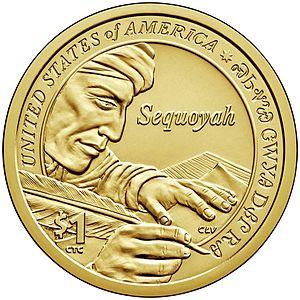
Revers de la pièce de 1 dollar des États-Unis de 2017 dans la série ""Native American"""
Le dollar Sacagawea est, avec la série du dollar présidentiel, l'une des deux pièces de monnaie d'un dollar aux États-Unis. Cette pièce a été frappée pour la première fois par la Monnaie des États-Unis en 2000 et représente la femme shoshone Sacagawea, un membre de l'expédition Lewis et Clark, portant son fils Jean-Baptiste Charbonneau. Depuis 2009, le revers est modifié chaque année et rend hommage aux contributions des Amérindiens à l'histoire des États-Unis.